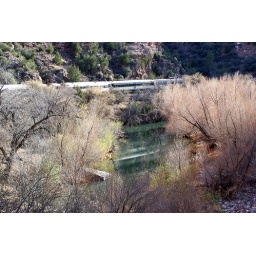
The front of our train reflecting in the Verde River as we travel along the canyon